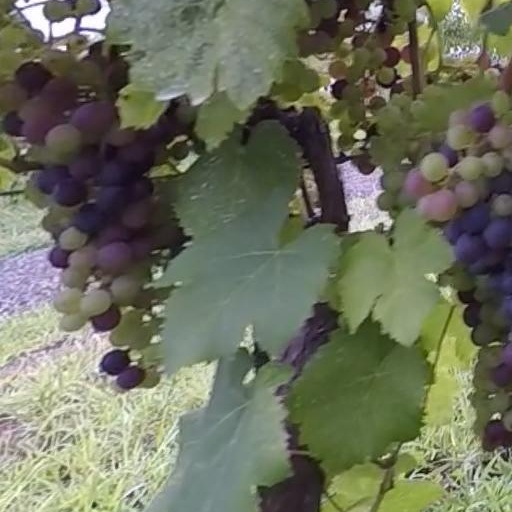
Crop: grape